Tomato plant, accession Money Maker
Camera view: vertical (180 deg); turntable rotation: 0 degrees
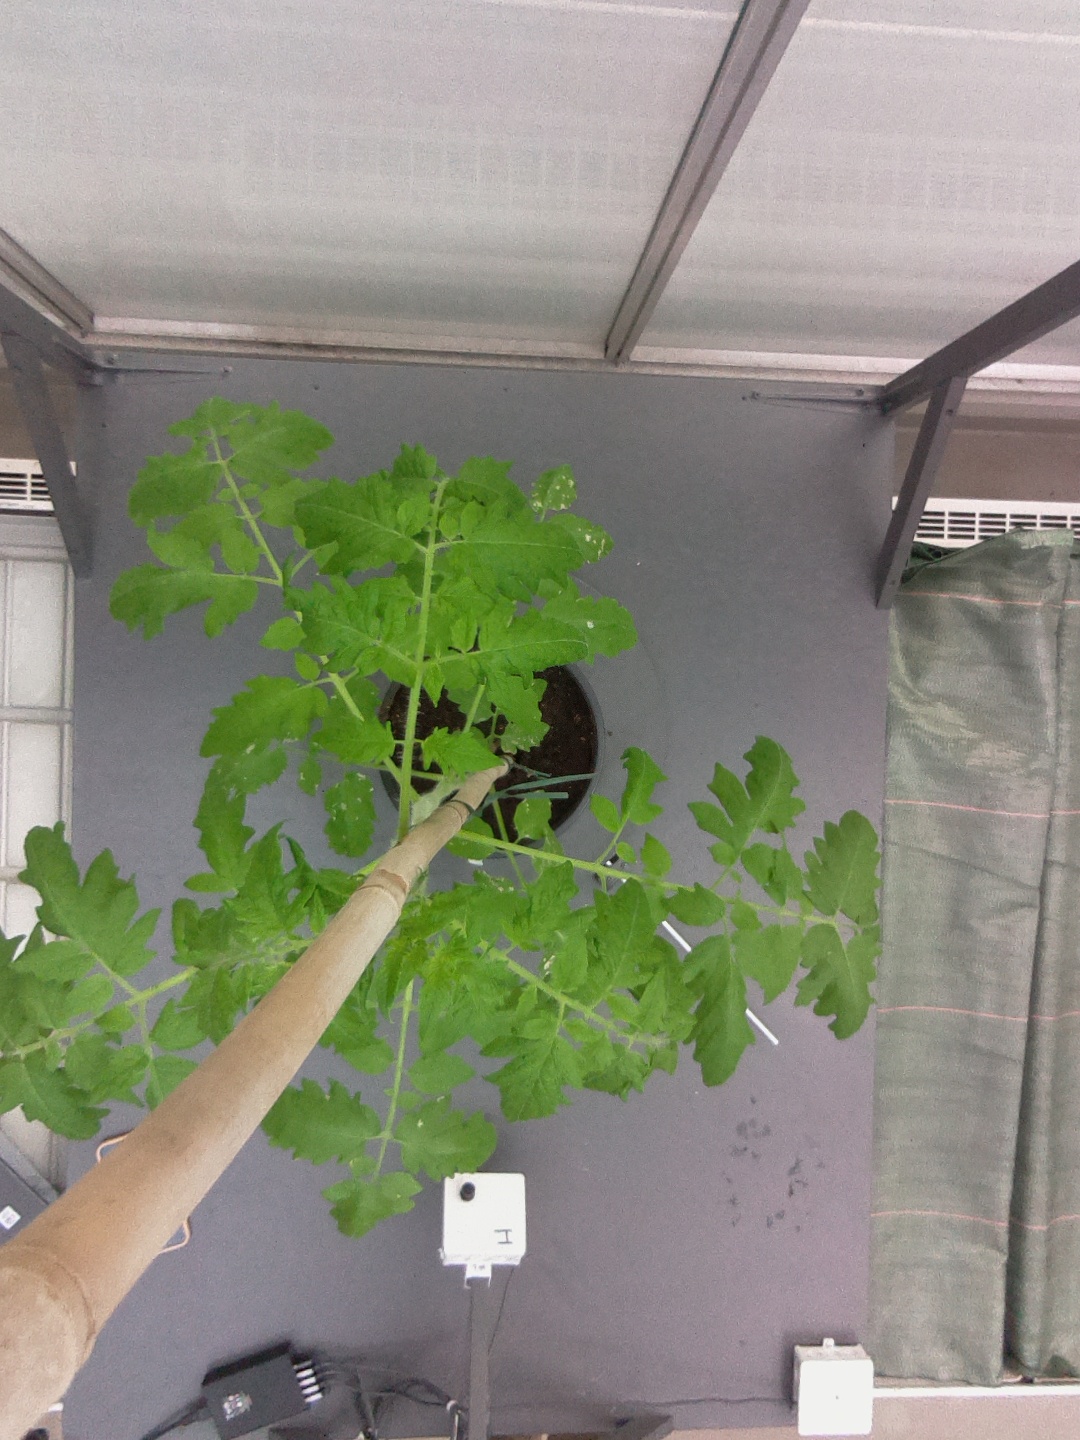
BBCH growth stage 15: 10 of true leaves visible